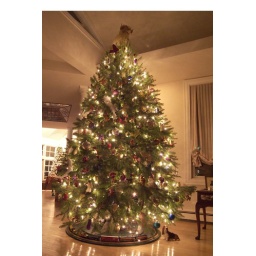
Live Douglas Fir Christmas Tree with HO trains and puppy underneath. Sunroom tree (artificial) can be seen in background.